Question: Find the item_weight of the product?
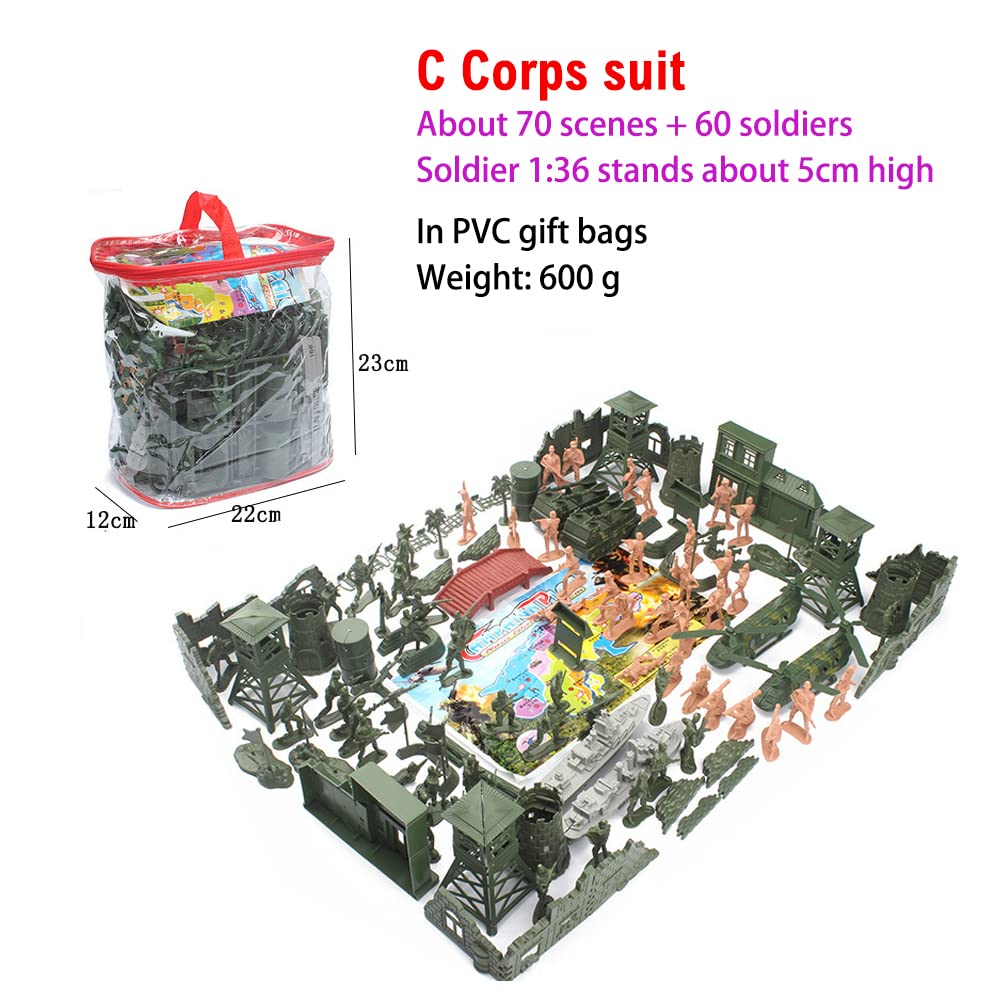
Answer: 600.0 gram